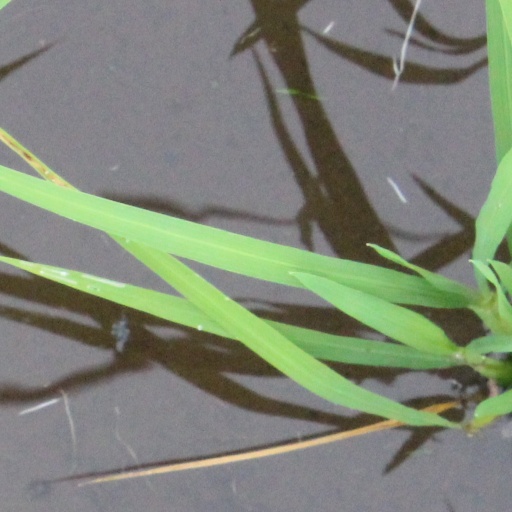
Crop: rice